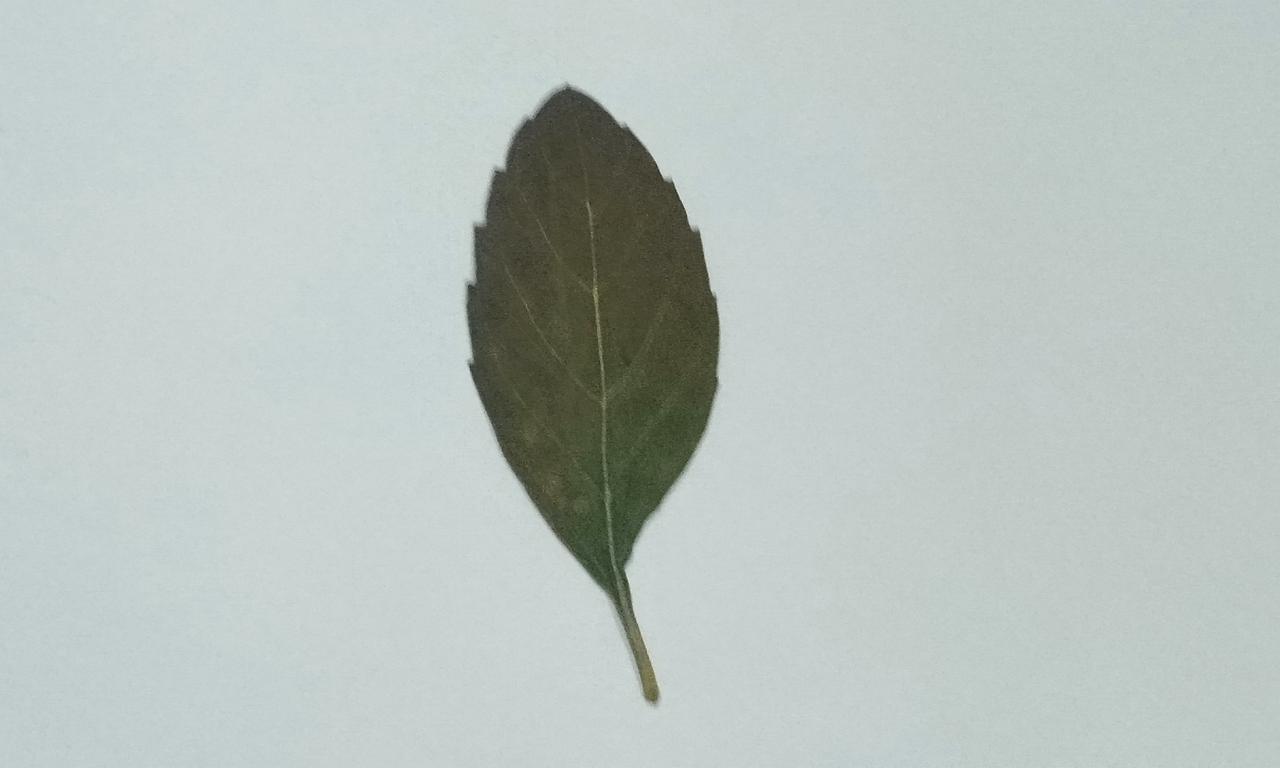
Label: Dried